Augusta Treverorum

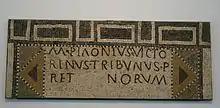
Victorinus mosaic with inscription

Due to the natural location, the shape of the Roman city was largely predetermined. The decumanus "maximus" was oriented to the connection from the Moselle bridge to the Olewiger valley. However, it was cut through around 100 by the construction of the forum, with through traffic having to switch to the northern and southern parallel roads. This probably also explains the relocation of the Moselle bridge during the new construction of the stone pier bridge by 25 m upstream compared to the former pile grate bridge as well as the smaller cut of the "insulae" along the Decumanus. A grid of streets laid out at right angles resulted in insulae between 70 and 100 meters wide and a length of mostly 100 meters. In the core area the layout was more regular, while with the growth of the city in the 1st and 2nd century in the outskirts the layout varied and occasionally several "insulae" were combined into one long rectangular one. Also, the streets in the core area had up to 17 artificial elevations, while in the outer districts only one to four such elevations are attested. In the more representative settlement areas, they were covered with limestone slabs or polygonal basalt slabs in the 4th century.